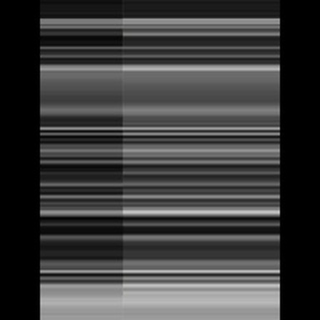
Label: sugarcane_rust